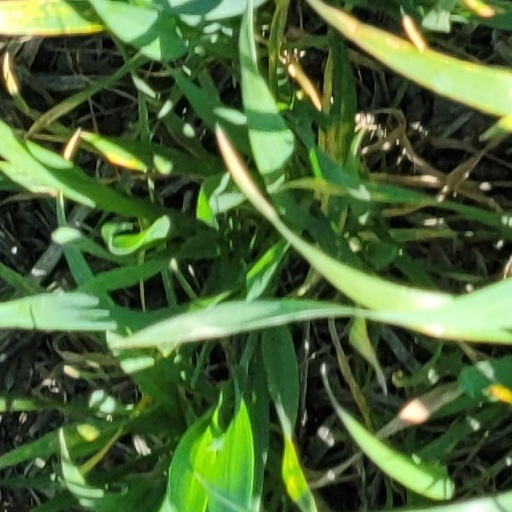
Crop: wheat